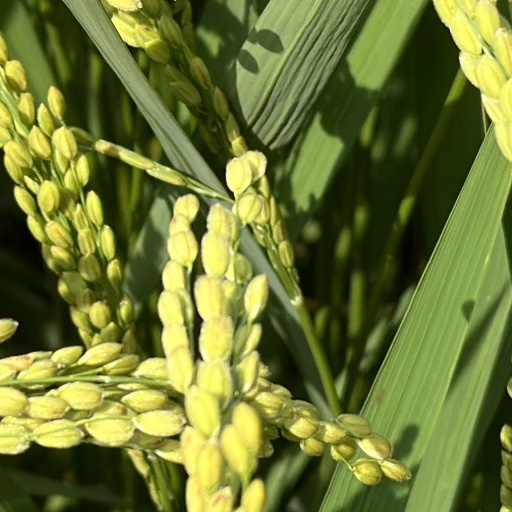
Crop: rice